Luther (play)

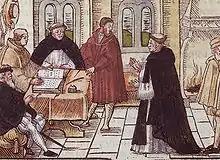
Luther (r.) before Cajetan

Johann Tetzel, described by Osborne as "an ecclesiastical huckster", addresses a crowd of local people, persuading them to part with their money in exchange for papal indulgences (originally a remission of penance in exchange for a pious donation, but by 1517 represented by such as Tetzel as complete absolution for all sins) .